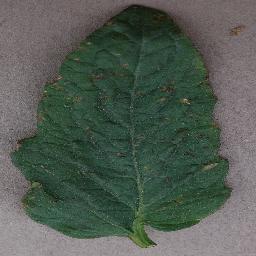
Label: Tomato___Bacterial_spot